Samir Roychoudhury

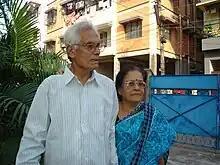
Samir with his wife Belarani in Bansdroni, Kolkata in 2010

Samir wrote several treatises on "Adhunantika" aspects of Indian, especially Bengali society, that have impacted post-colonial mindset, and obviously arts, literature and culture. Critics have claimed that "Adhunantika" is "Postmodern" version of Hungryalism, and that postmodern features of Bengali creative writing had emerged way back in the 1960s when the Hungry generation movement was launched with freely distributed weekly bulletins which could have been published by any participant of the movement. Samir introduced an Indianised version of postmodernism which was being called, apart from Adhunantika, Uttaradhunika, Uttar-Adhunika, Bitadhunika, Bhashabadal, Atichetana and Adhunikottarvad etc. Hungryalism got a new valuation with these concepts, and the newer generation of poets, writers and thinkers got an alternative platform. Samir edited, since 1990, books on Ecofeminism, Postcolonialism, Postmodernism, Complexity, Hybridity and The Other. He edited Postmodern Bengali Poetry (2001) and Postmodern Bengali Short Stories (2002) which included writings from Bangladesh as well as entire India. Earlier only upper-caste writers from West Bengal used to have pride of place in such collections. Samir changed it all; he invited poems and short stories from all strata of, not only West Bengal, but entire India and Bangladesh. A new word Bahirbanga was coined by him for diasporic Bengalis.